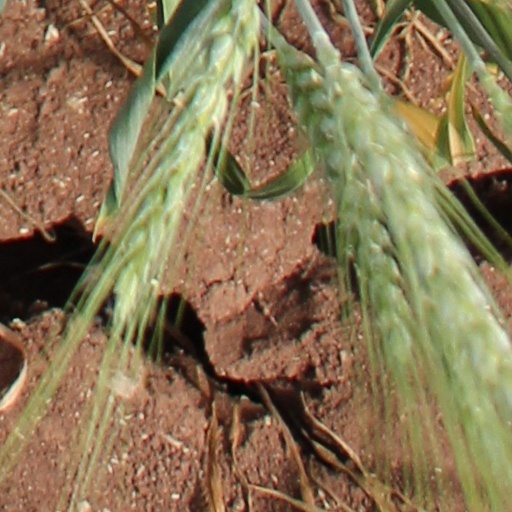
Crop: wheat